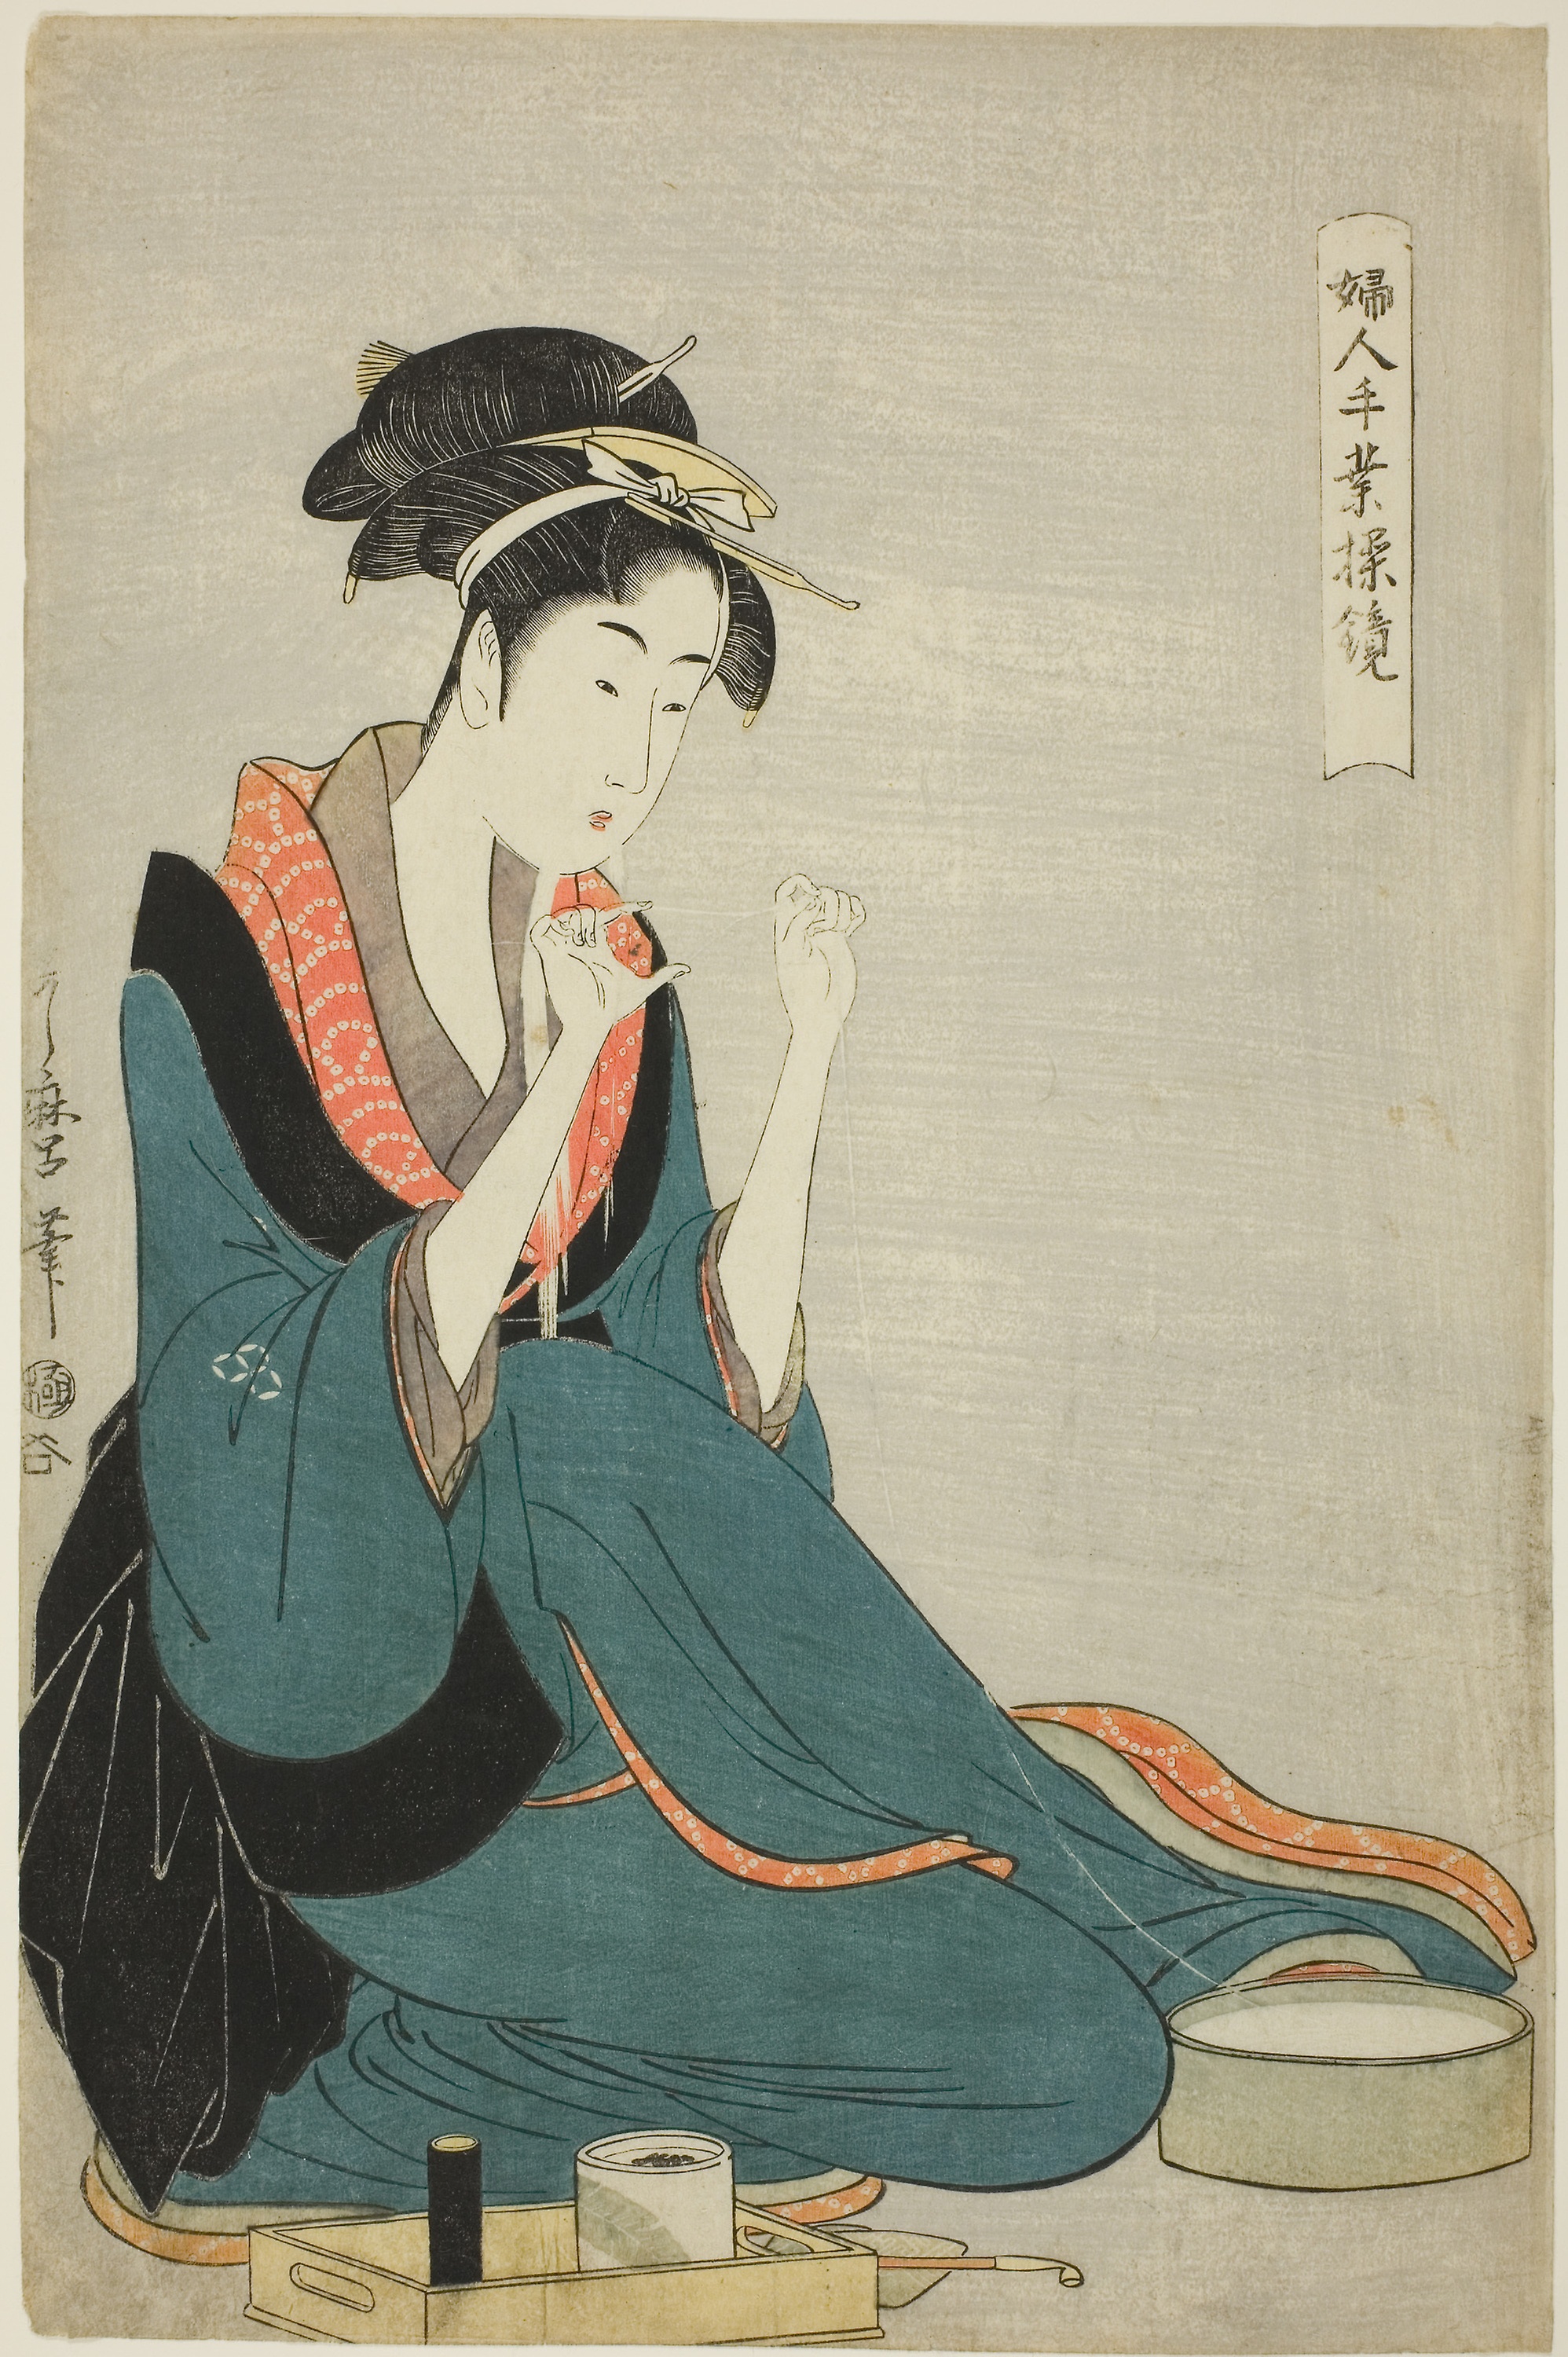
woman, art, illustration, costume design, painting, vintage clothing, artwork, portrait